James Gelfand

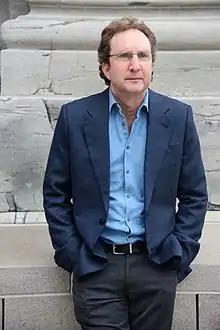
Gelfand in 2012

James Gelfand (born April 3, 1959) is a Canadian jazz pianist who has written scores for film and television.